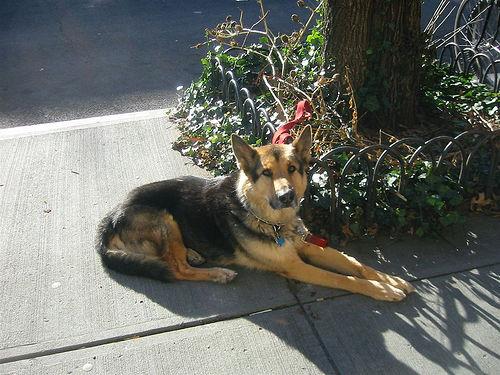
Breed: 211-n000018-German_shepherd